Creeps (film)

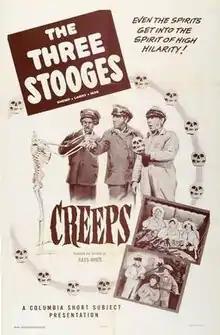

Creeps is a 1956 comedy horror short subject. It was directed by Jules White, starring American slapstick comedy team The Three Stooges (Moe Howard, Larry Fine and Shemp Howard). It is the 168th entry in the series released by Columbia Pictures starring the comedians, who released 190 shorts for the studio between 1934 and 1959.